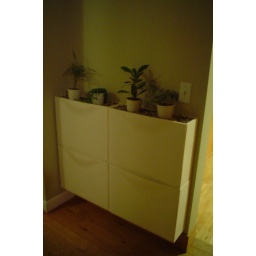
Love this shoe organizer, keeps everything from shoes to dog stuff in check.